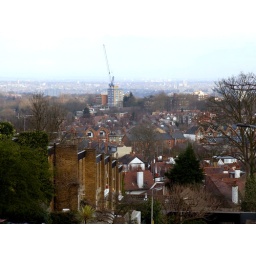
up above the trees and houses